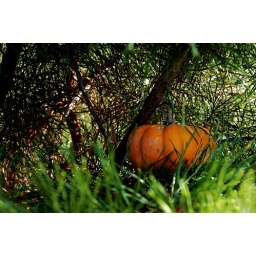
A small pumpkin &amp;quot;hiding&amp;quot; in a pine tree during a pumpkin hunt at Evergreen Farms in Elgin, Texas.